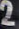
Number: 2